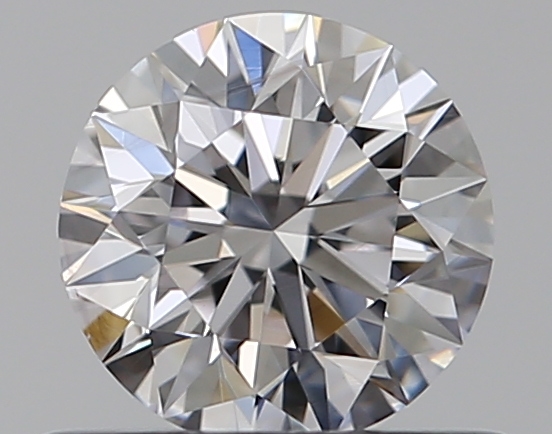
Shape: round
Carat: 0.5
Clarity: VS1
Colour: E
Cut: EX
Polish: EX
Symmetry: EX
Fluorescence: N
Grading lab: GIA
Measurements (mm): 5.06 x 5.09 x 3.17